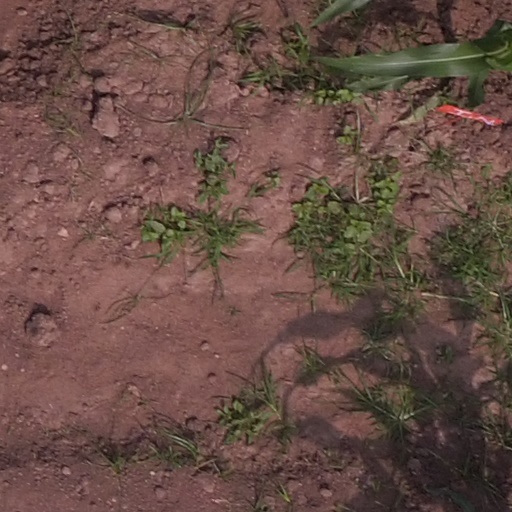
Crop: maize; corn